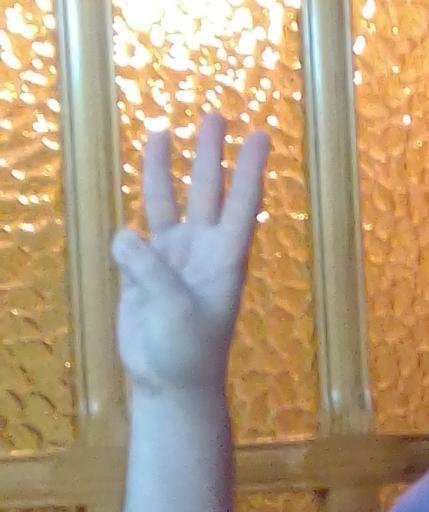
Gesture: three